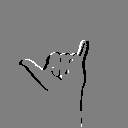
ASL letter: y